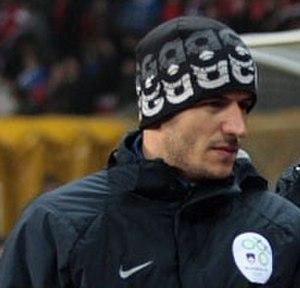
Zlatan Ljubijankič, né le 15 décembre 1983 à Ljubljana, est un footballeur international slovène, qui évolue au poste d'attaquant dans le club d'Urawa Red Diamonds.